Turku

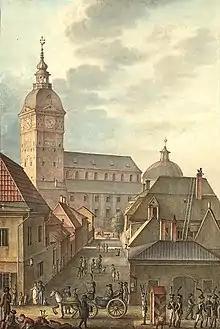
Turku Cathedral, 1814, prior to the Great Fire in 1827

According to the permission granted by Pope Gregory IX on 23 January 1229, the episcopal seat was moved from Nousiainen to Koroinen, which is located near the current center of Turku. There is nothing to suggest that the actual city of Turku still existed at this point; however, the city was not founded on uninhabited land, but there were fields and probably also a peasant village. Since no reliable document has survived about the year of the city's founding, it has also been speculated that the city was founded in the 1280s or 1290s by the joint initiative of the king, the bishop, and the , which itself was founded in 1249.